Whitesburg Historic District

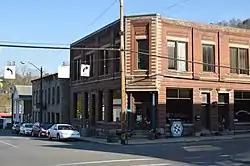

The Whitesburg Historic District, in Whitesburg in Letcher County, Kentucky, is an historic district which was listed on the National Register of Historic Places in 2006. It included 86 contributing buildings, four contributing structures, and a contributing site.